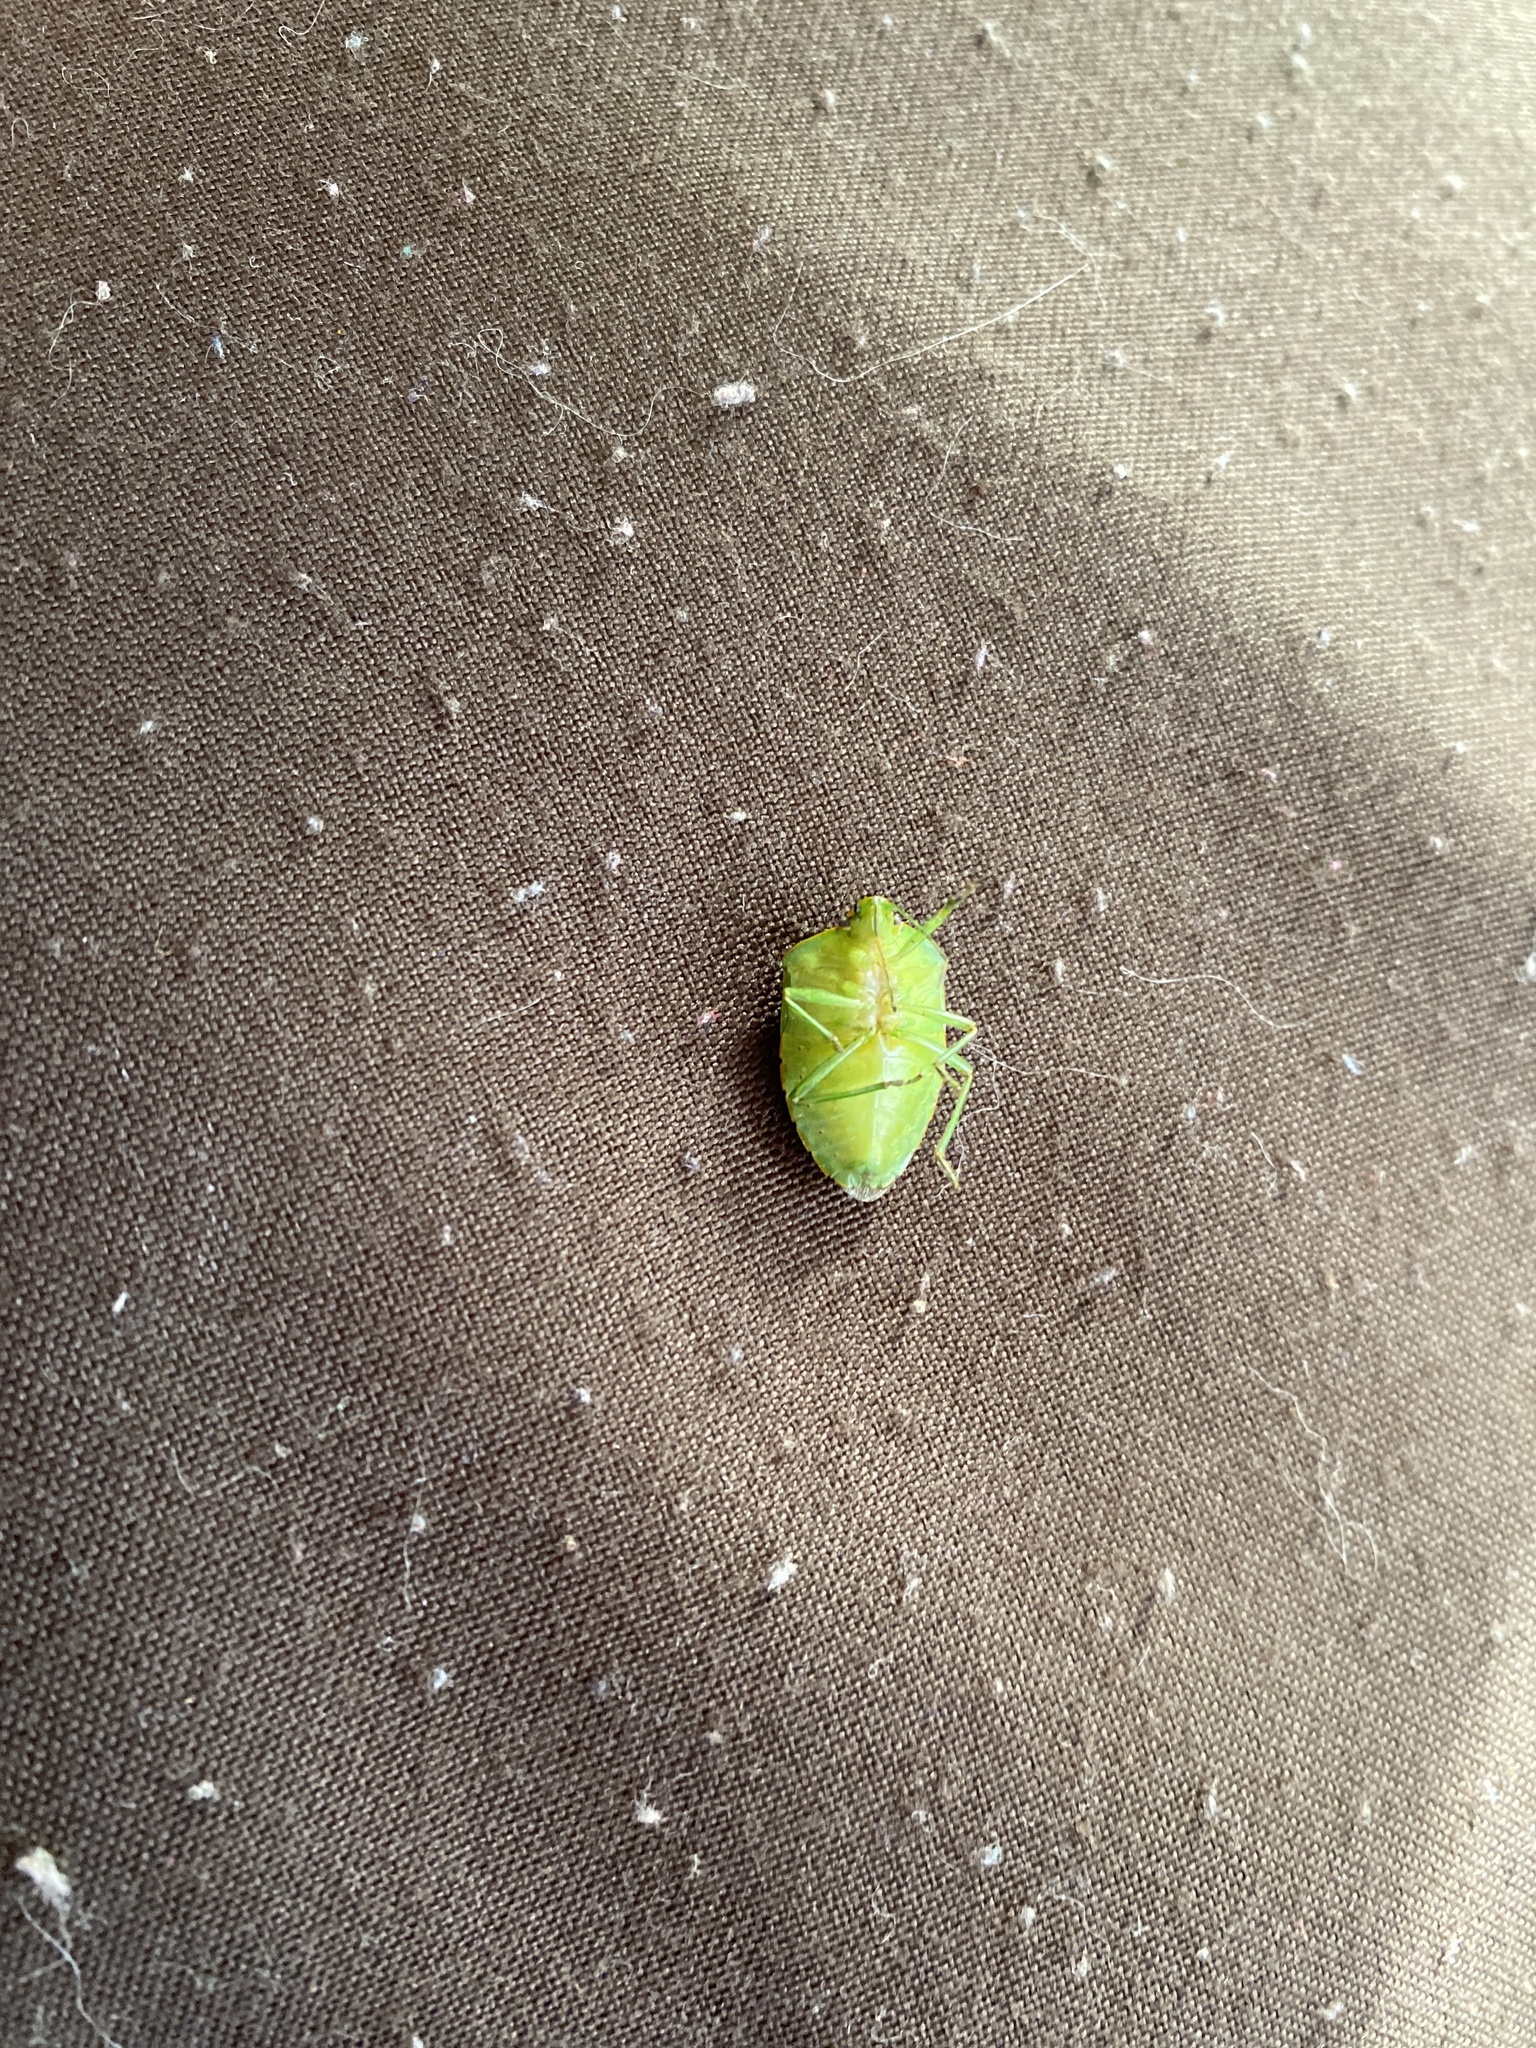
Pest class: stink_bug